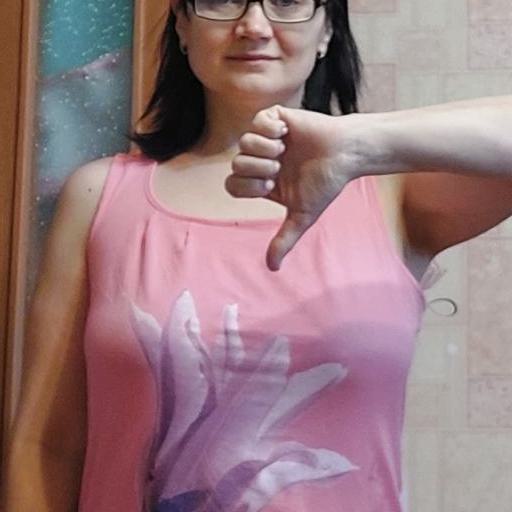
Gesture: dislike